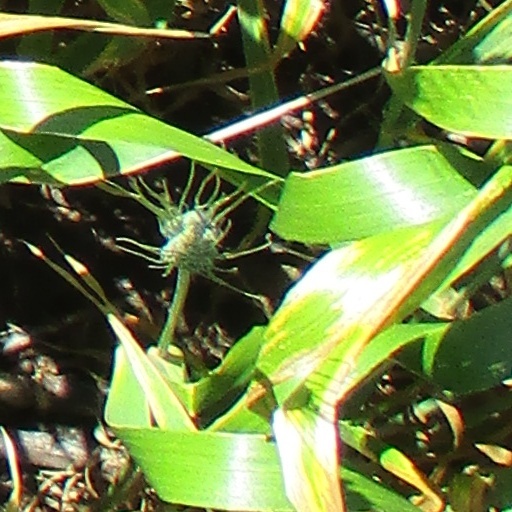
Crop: wheat